Miroslav Ilić

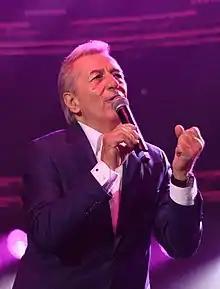
Ilić performing in 2016

Miroslav Ilić (born 10 December 1950) is a Serbian singer. Born in the village of Mrčajevci near Čačak, he made his recording debut whilst still in elementary school. Ilić came to prominence upon the release of his 1972 single "Voleo Sam Devojku Iz Grada".